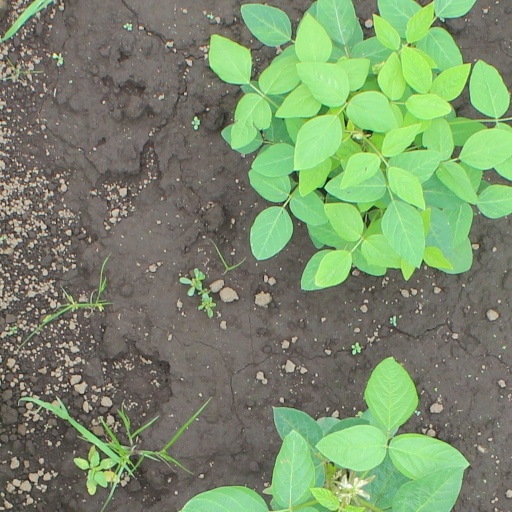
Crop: soybean